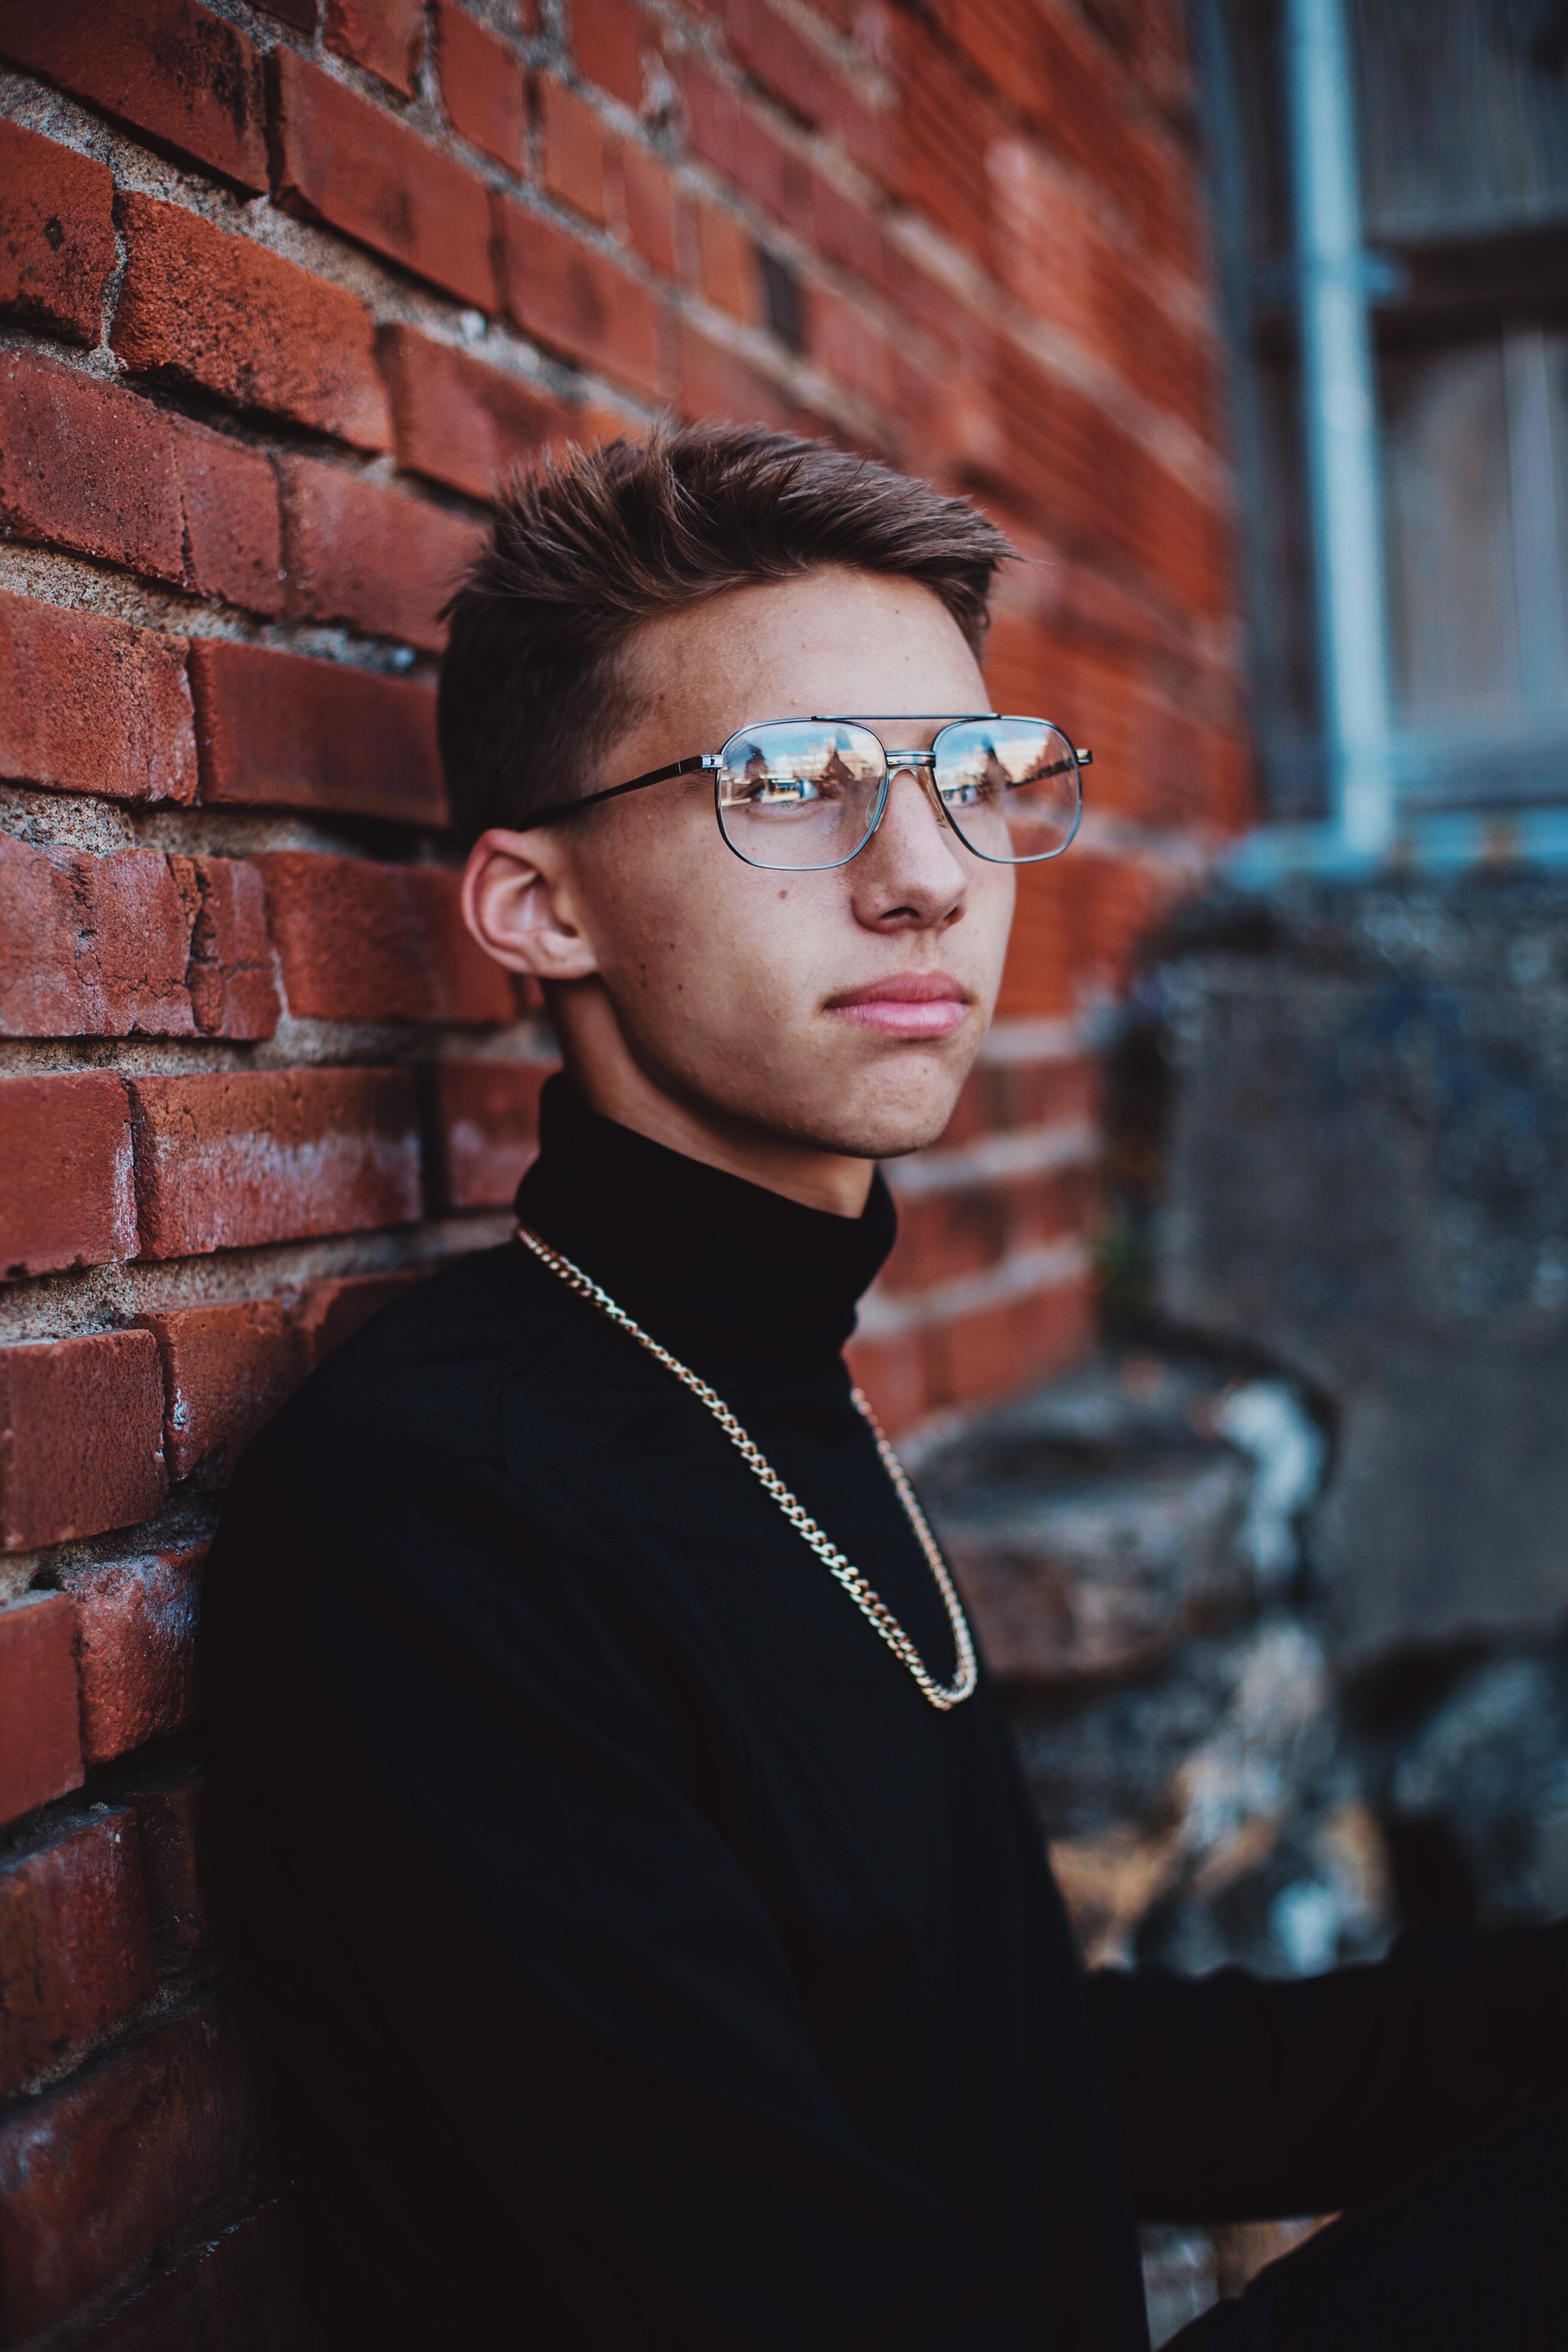
man, person, hair, male, portrait, model, red, color, fashion, black, hairstyle, glasses, photograph, eyewear, beauty, facial hair, vision care